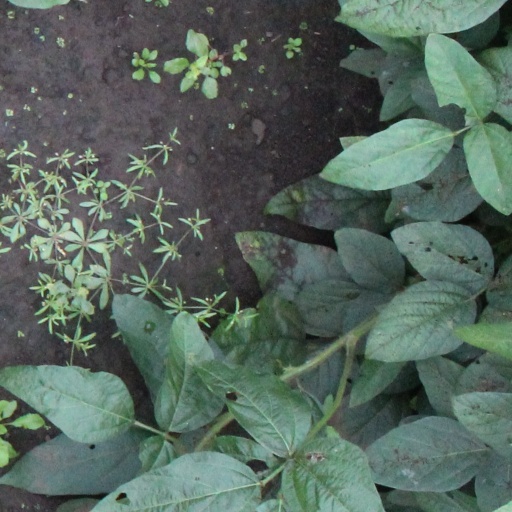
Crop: soybean